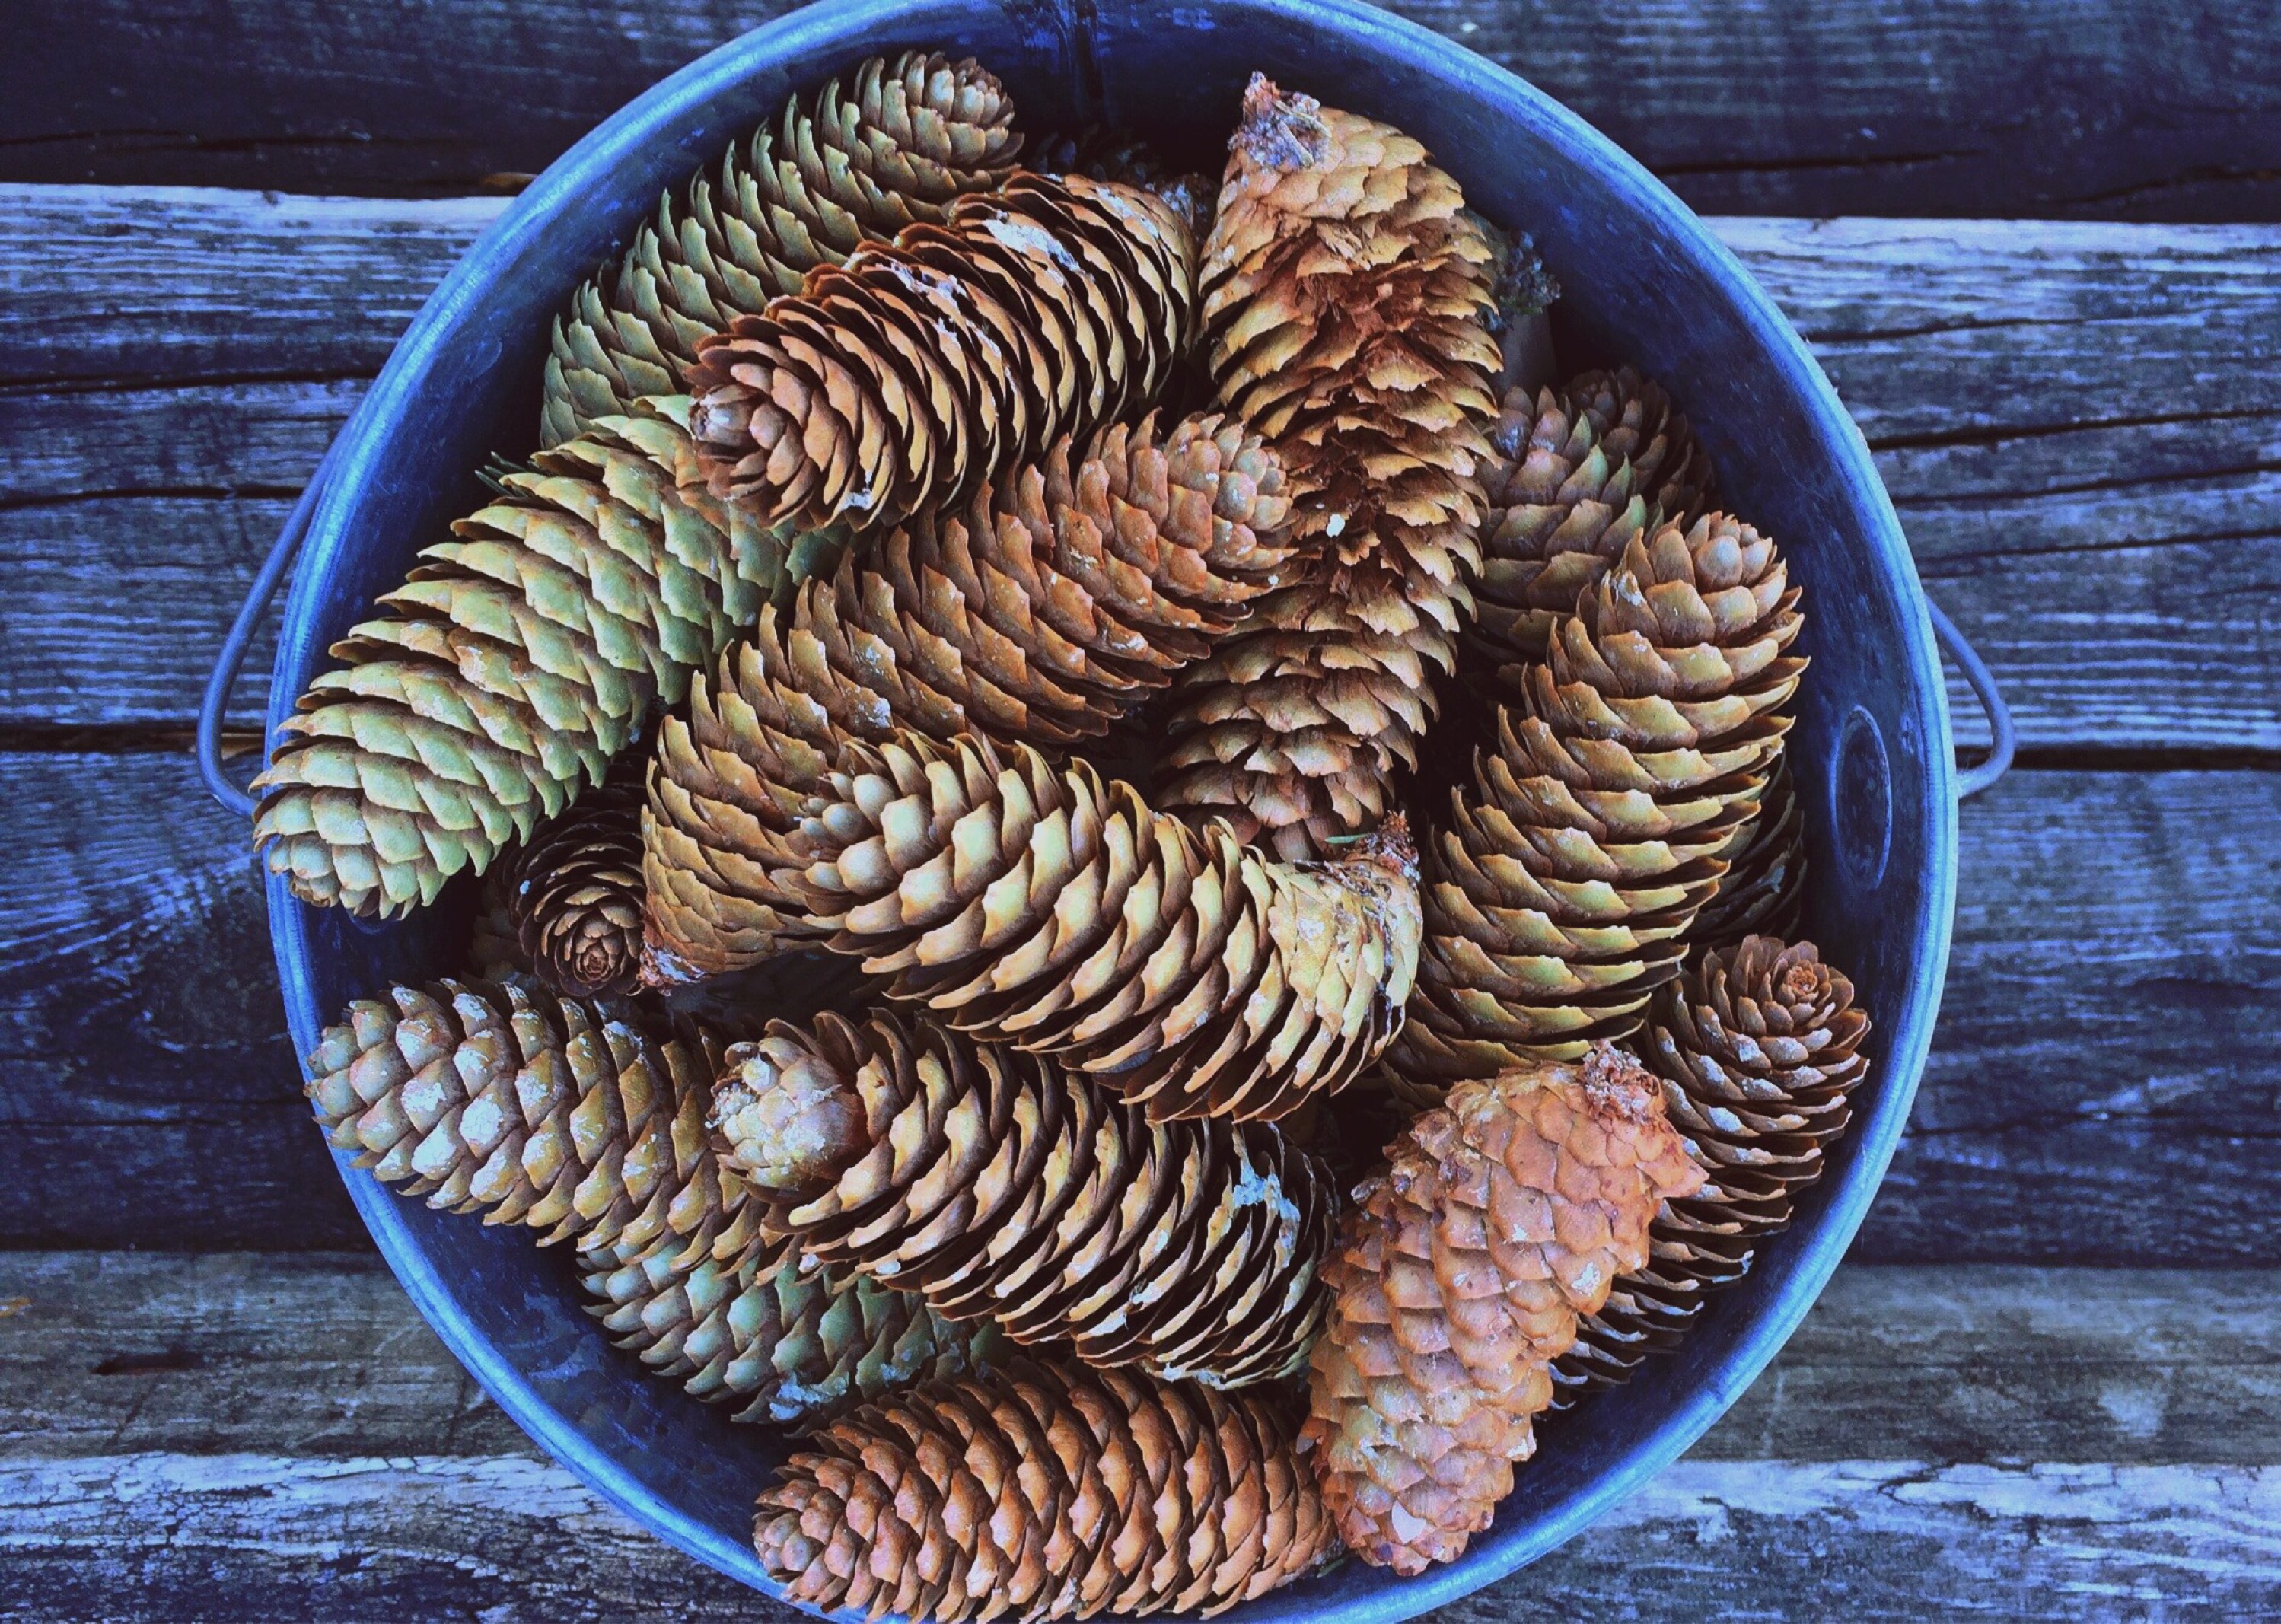
tree, plant, wood, fall, pine, dish, food, produce, autumn, season, material, land plant, conifer cone, comes